Nostra Signora del Sacro Cuore

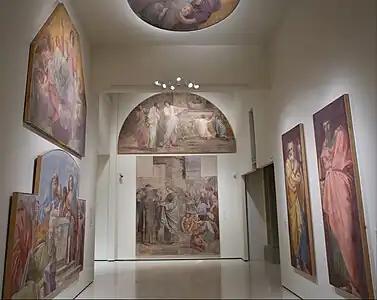
Mural Paintings from the Herrera Chapel conserved at MNAC Barcelona.

Nostra Signora del Sacro Cuore is the earliest of the few hall churches in Rome.